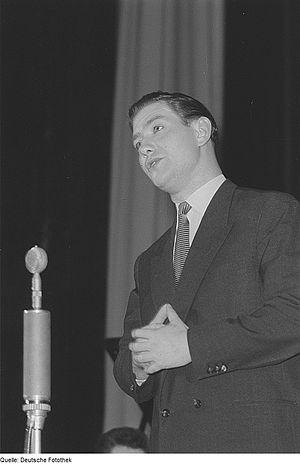
Fred Frohberg, né le 27 octobre 1925 à Halle et mort le 1ᵉʳ juin 2000 à Leipzig, est un chanteur allemand.